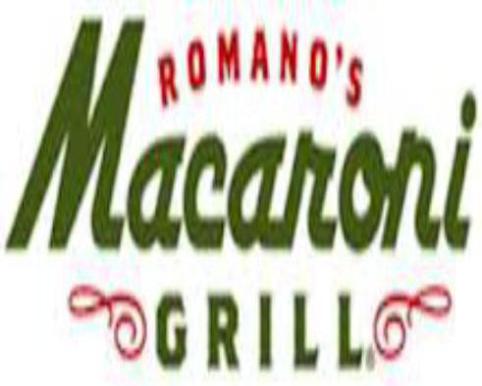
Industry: Food